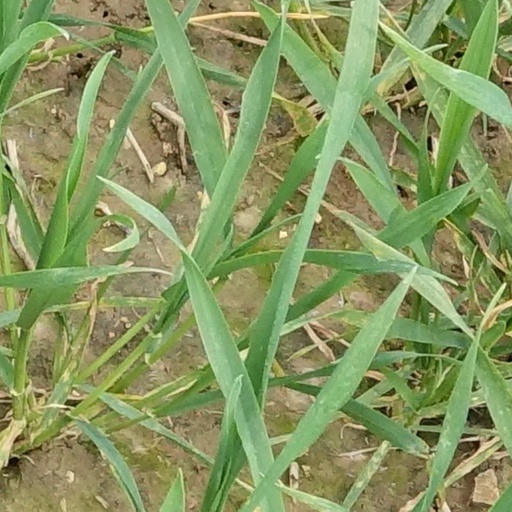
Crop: wheat